William Vitarelli

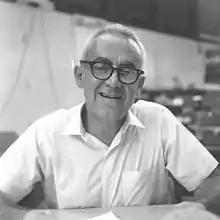
Vitarelli in 1974

William Vincent "Vit" Vitarelli (October 21, 1910 – January 19, 2010), also referred to as Rubak in Palau, was an American educator and architect. He worked for the Trust Territory of the Pacific Islands (TTPI) from 1948 to 1970. He was stationed in various islands in Micronesia, including Palau and Ebeye, and participated in various educational and community development projects.